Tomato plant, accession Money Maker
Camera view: tilt-top (135 deg); turntable rotation: 120 degrees
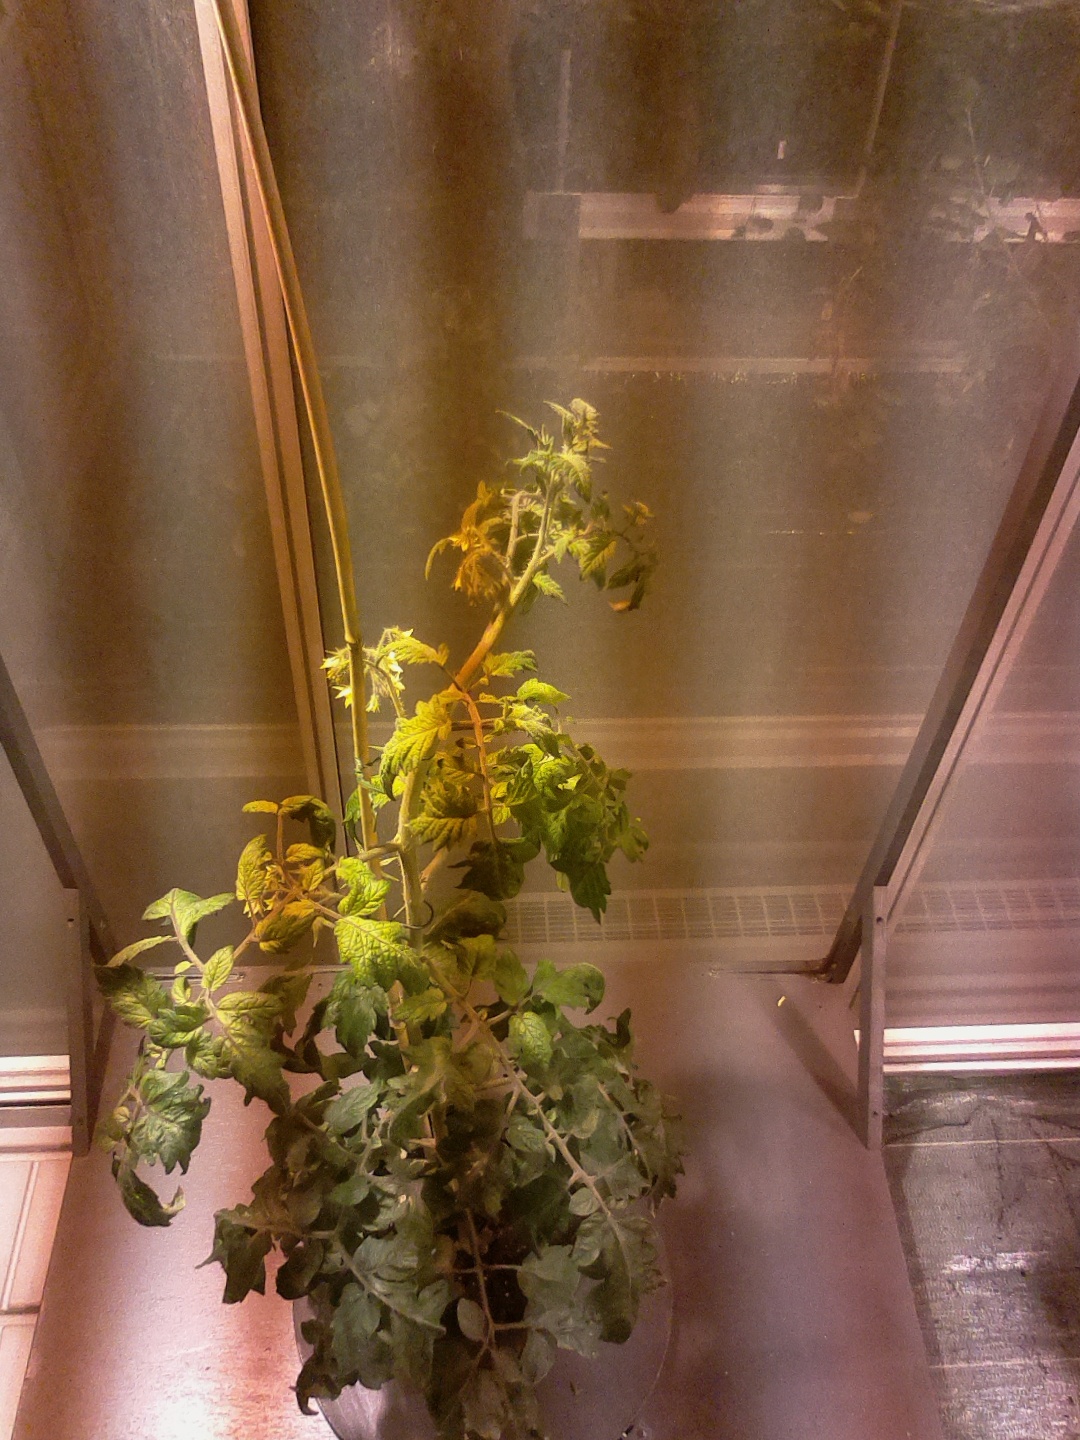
BBCH growth stage 69: End of flowering, 90%-100% of flowers open, more petals falling